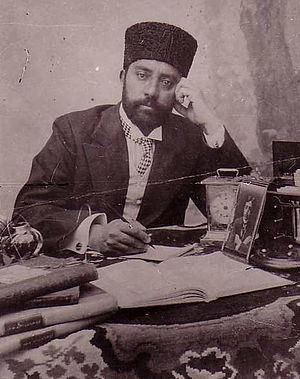
Mahmoud Tarzi appelé aussi Mahmoud Beg Tarzi est un intellectuel, journaliste et homme politique afghan. Considéré en Afghanistan comme le père de la presse afghane.